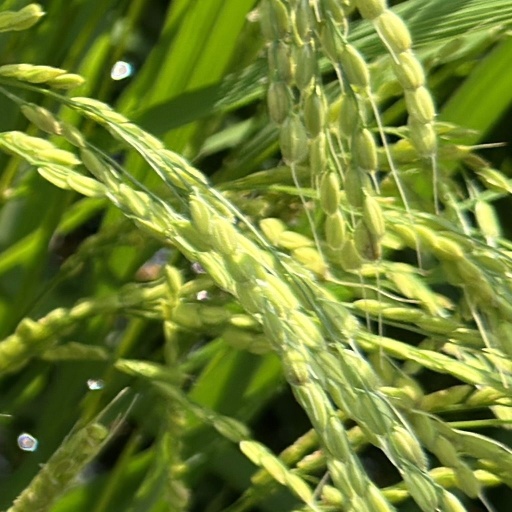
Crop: rice